Vetkoek

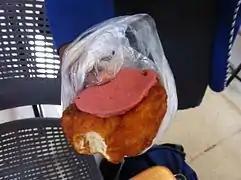
A vetkoek topped with a piece of polony

Vetkoek is a traditional South African fried dough bread. It is similar to the Caribbean Johnny cake, the Dutch "oliebol", and the Mexican "sopaipillas". It is also known by the Xhosa and Zulu name "igwinya" (plural "amagwinya").